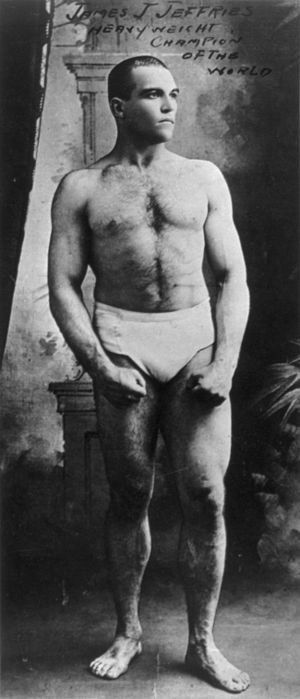
James J. Jeffries
James J. Jeffries
James Jackson Jeffries var en amerikansk bokser, der var verdensmester i sværvægt fra 1899 og indtil han trak sig ubesejret tilbage i 1905.